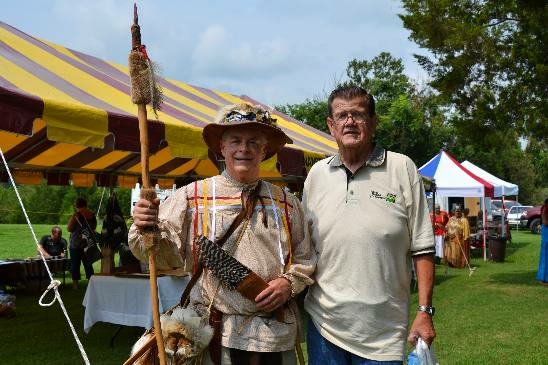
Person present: Yes